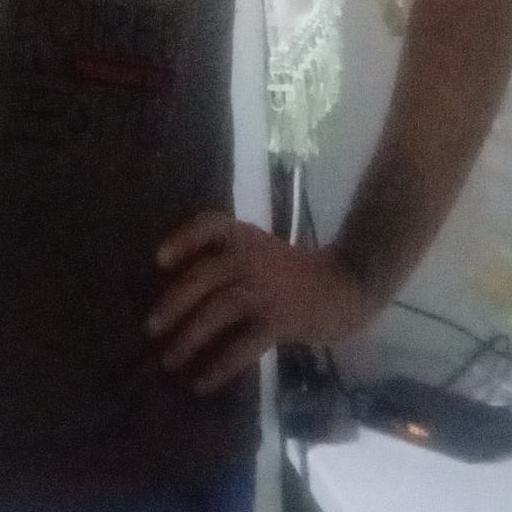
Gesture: no_gesture